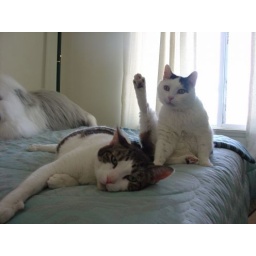
cat in a bed gatos na cama